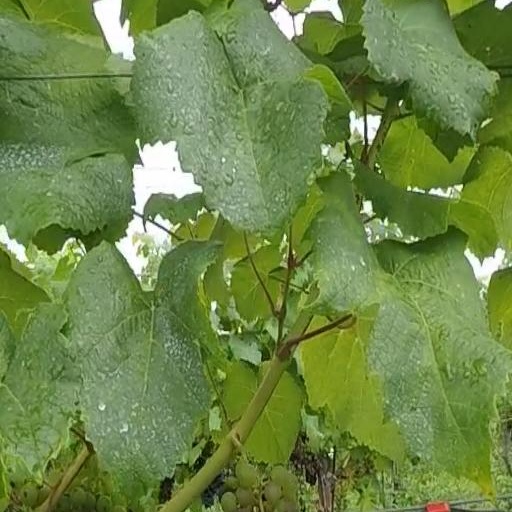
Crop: grape